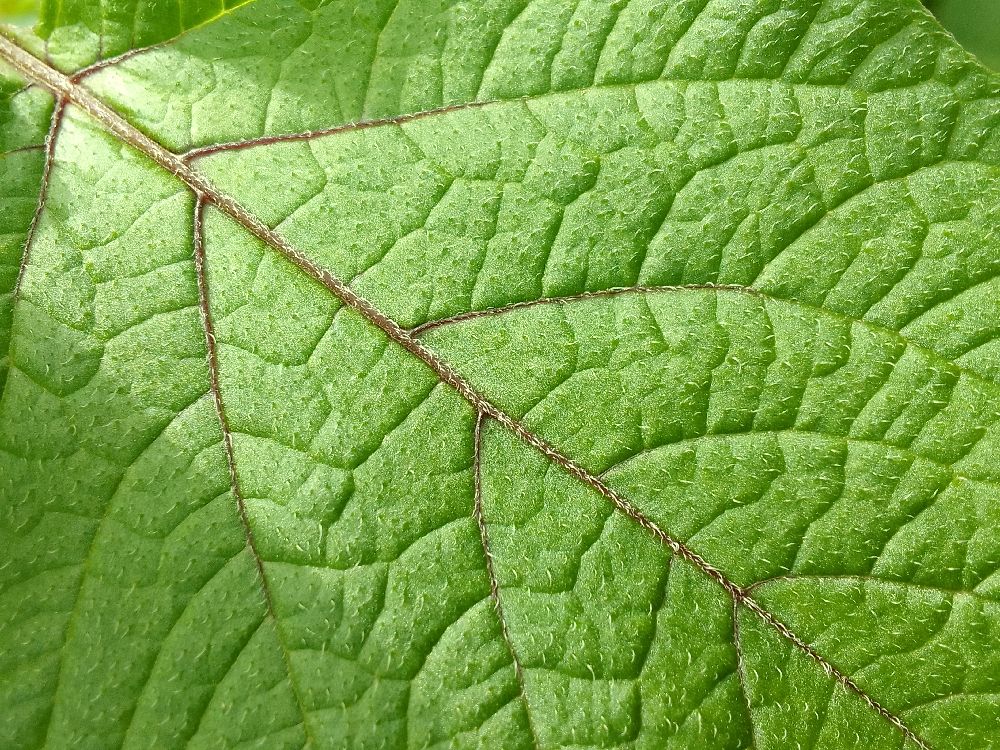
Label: Healthy